Berkhoff (surname)

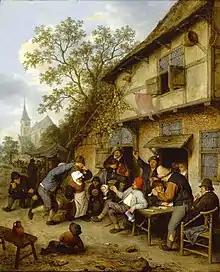
A strikingly (birch-)tree could become an address-defining feature

Berkhof or Berkhoff is a surname from Dutch and German origin. The name falls under the so-called farm names. Such a name served as an address in a time when street names were not commonly used. The name has two meanings. In the Netherlands that is 'birch-farm' or 'birch-farmhouse'. To leave no doubt there would have stood one or more birch tree(s) in the yard. In Germany the name means 'farm on a hill'. The name is here a variant of the surname .